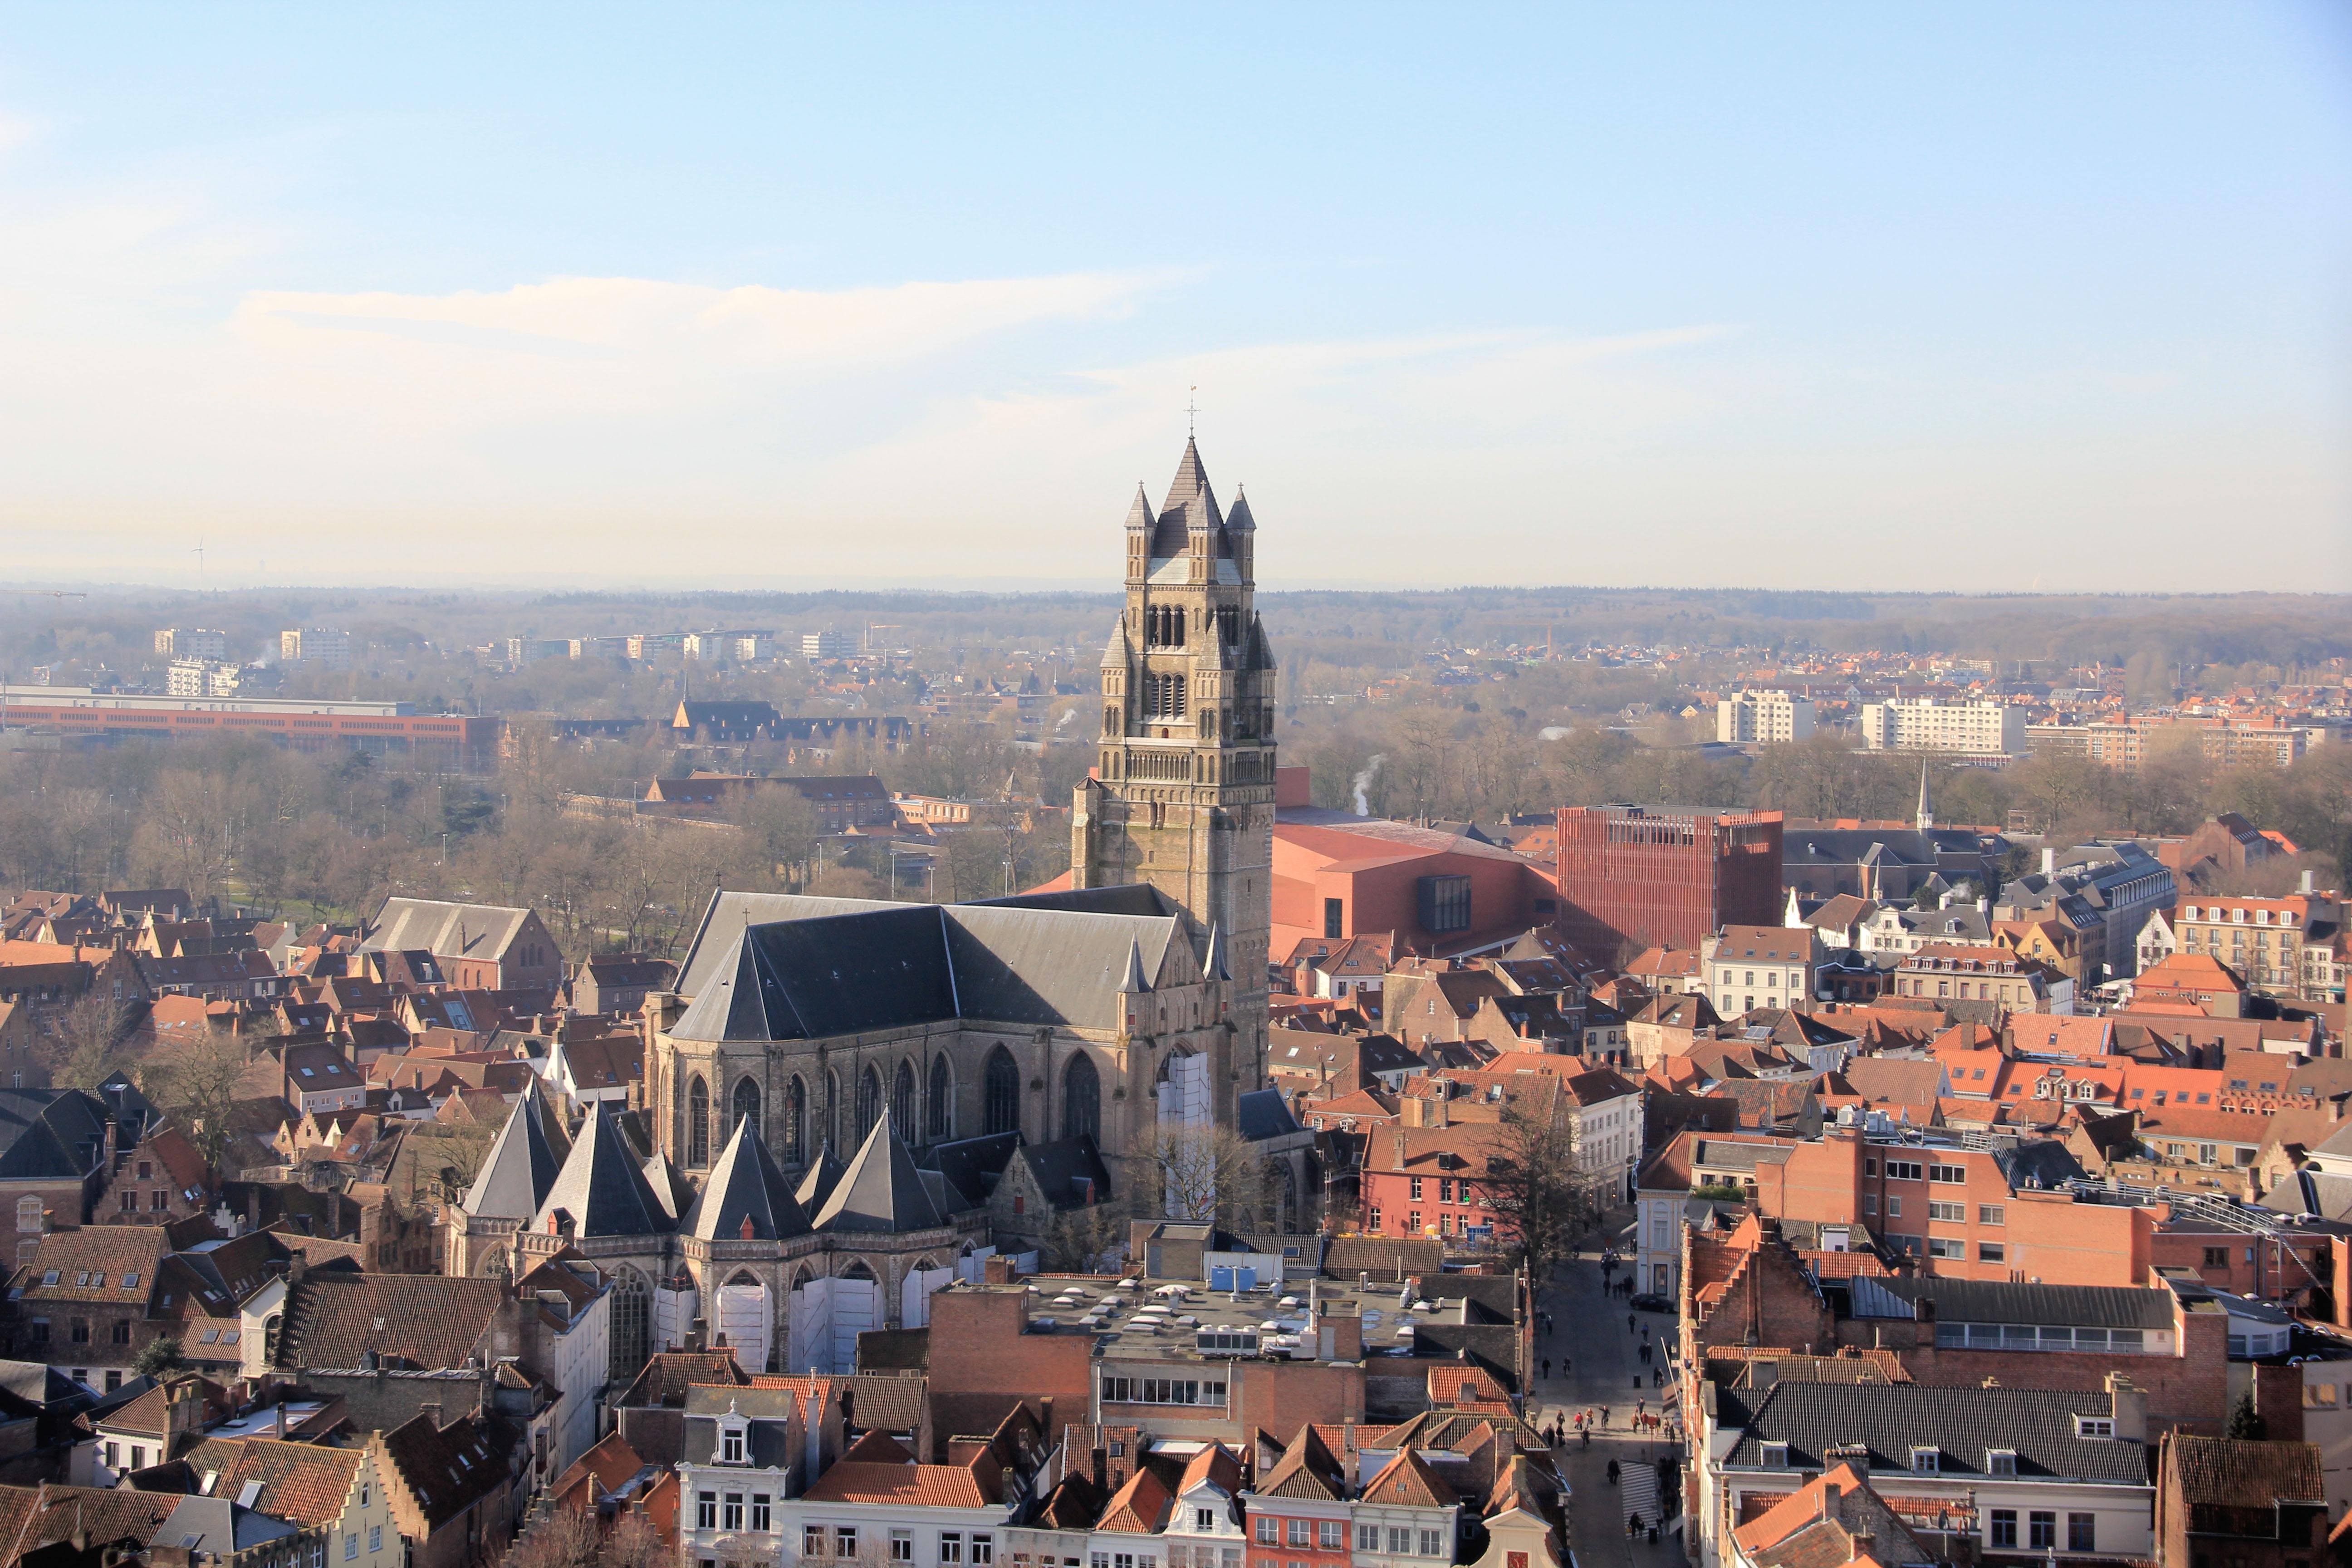
landscape, sky, skyline, town, view, roof, city, skyscraper, cityscape, panorama, downtown, landmark, church, cathedral, tourism, belgium, houses, overview, campanile, roofs, bruges, monuments, metropolis, palaces, aerial photography, urban area, sloping roofs, human settlement